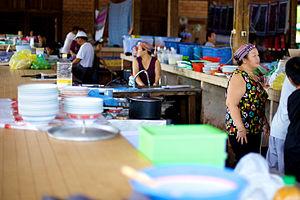
Marché du village Hmong de Cacao, Guyane française
Cacao est un village de la commune française de Roura située dans le département de la Guyane. Cacao est l'un des premiers fournisseurs de produits maraîchers du département.
Les Hmong ou Mong, s'appelant parfois eux mêmes Laos Ungs, également connus autrefois dans les sources occidentales sous les noms de Méo, notamment sous l'Indochine française, ou Miao, forment un peuple d'Asie originaire des régions montagneuses du sud de la Chine, ainsi qu'au nord du Vietnam et du Laos. En Chine, depuis la déclaration de la République populaire de Chine, ils sont officiellement intégrés dans la nationalité Miao qui inclut différents sous-groupes tels que les Hmu, les Kho Xiong et les A hmao. Au Laos, dans les années 60, ils ont été regroupés à l'instar des peuples tibéto-birmans et Yao sous la désignation de « Lao Sung » ou « Lao Soung », les Lao d'en haut ou des sommets, en référence aux montagnards vivant à l'altitude la plus élevée. En Thaïlande, ils sont inclus dans « les tribus des collines » et sont appelés Móng ou Mieow. Au Vietnam, ils sont appelés H'mông et sont, selon le classement des 53 minorités officiellement reconnues de la R.S du Vietnam, désignés sous l'appellation « Miêu ».